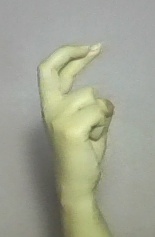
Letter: zay